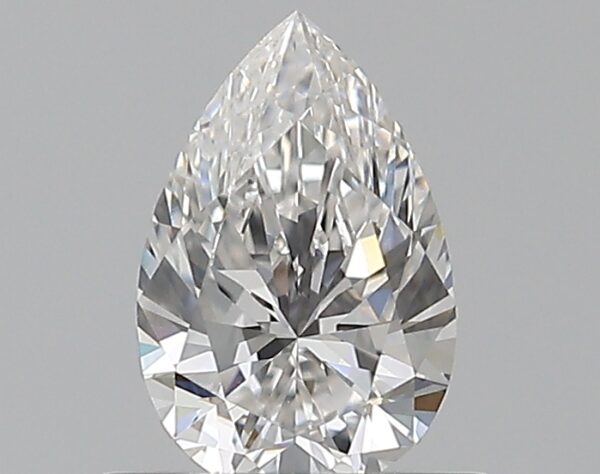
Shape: pear
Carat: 0.5
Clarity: VS1
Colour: F
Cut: EX
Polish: EX
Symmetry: VG
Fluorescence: N
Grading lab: GIA
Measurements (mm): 6.79 x 4.42 x 2.79